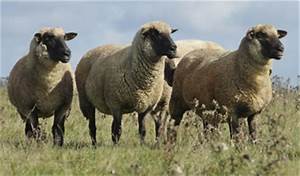
Label: pecora